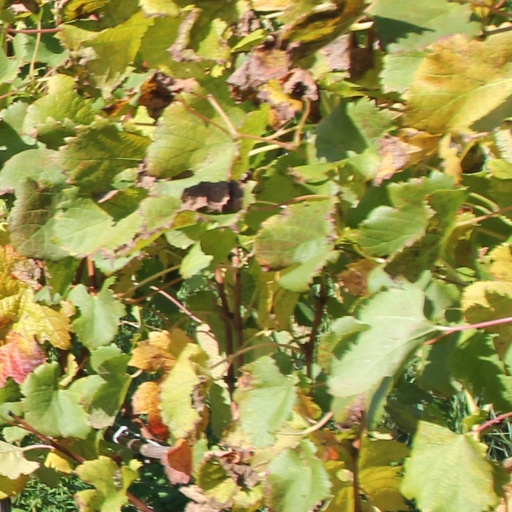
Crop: grape